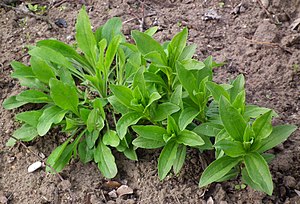
Lægestenfrø / Galleri
Blade.
Lægestenfrø, ofte skrevet læge-stenfrø, er en flerårig, 40-80 centimeter høj plante i rublad-familien. Det er en rigt forgrenet urt med tætsiddende blade, der har tydelige sidestrenge. Den gullighvide krone er 3-6 millimeter. Delfrugterne er ovale, afrundede, hvide, glatte og skinnende.